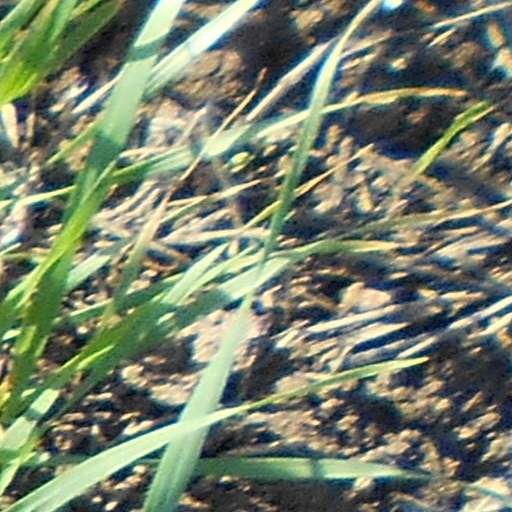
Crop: wheat